Speech scroll

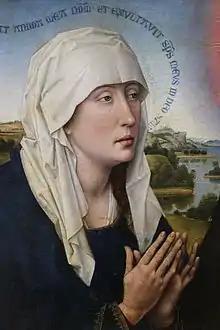
Detail of Rogier van der Weyden's Braque Triptych.

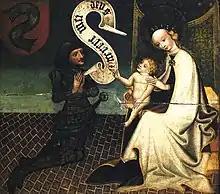
"Epitaph of Jan of Ujazd", Anonymous, Lesser Poland,

In contrast to the abstract nature of Mesoamerican speech scrolls, Medieval European speech scrolls or banderoles appear as actual scrolls, floating in apparent three-dimensional space (or in actual space in sculpture). They first become common at the start of the Gothic period. Previously, as in Byzantine art, spoken words, if they appeared at all, were usually painted alongside a figure; these are called tituli. However, earlier works using banderoles are the Aachen Gospels of Otto III and the 12th-century English Romanesque Cloisters Cross. The latter work demonstrates the use of banderoles as attributes for Old Testament prophets, to distinguish them from the book-carrying Four Evangelists of the New Testament and other Christian saints, a convention appearing in Italy in the 13th century. It may be seen in the "Santa Trinita Maestà" by Cimabue (Uffizi, 1280–90), Duccio's "Maestà" (1308–11), and other works. The convention had a historical appropriateness, as the Old Testament was originally written on scrolls, whereas nearly all surviving New Testament manuscripts are codices (like modern books). They may also be used for the words of angels, especially Gabriel's greeting to Mary in Annunciation scenes.